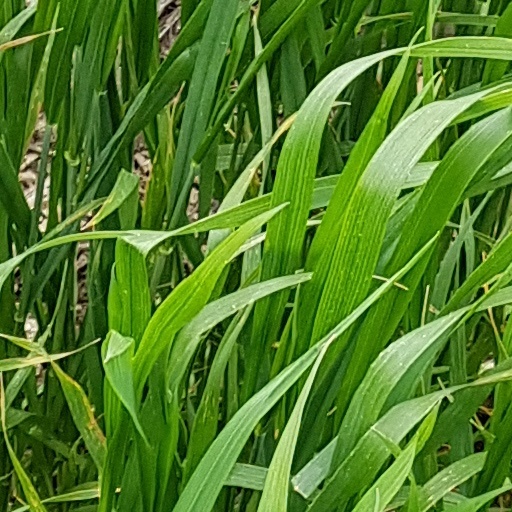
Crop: wheat